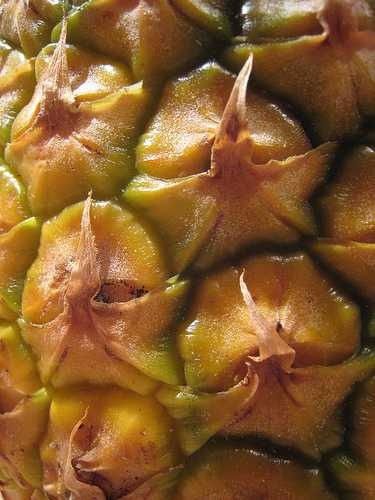
Label: Pineapple